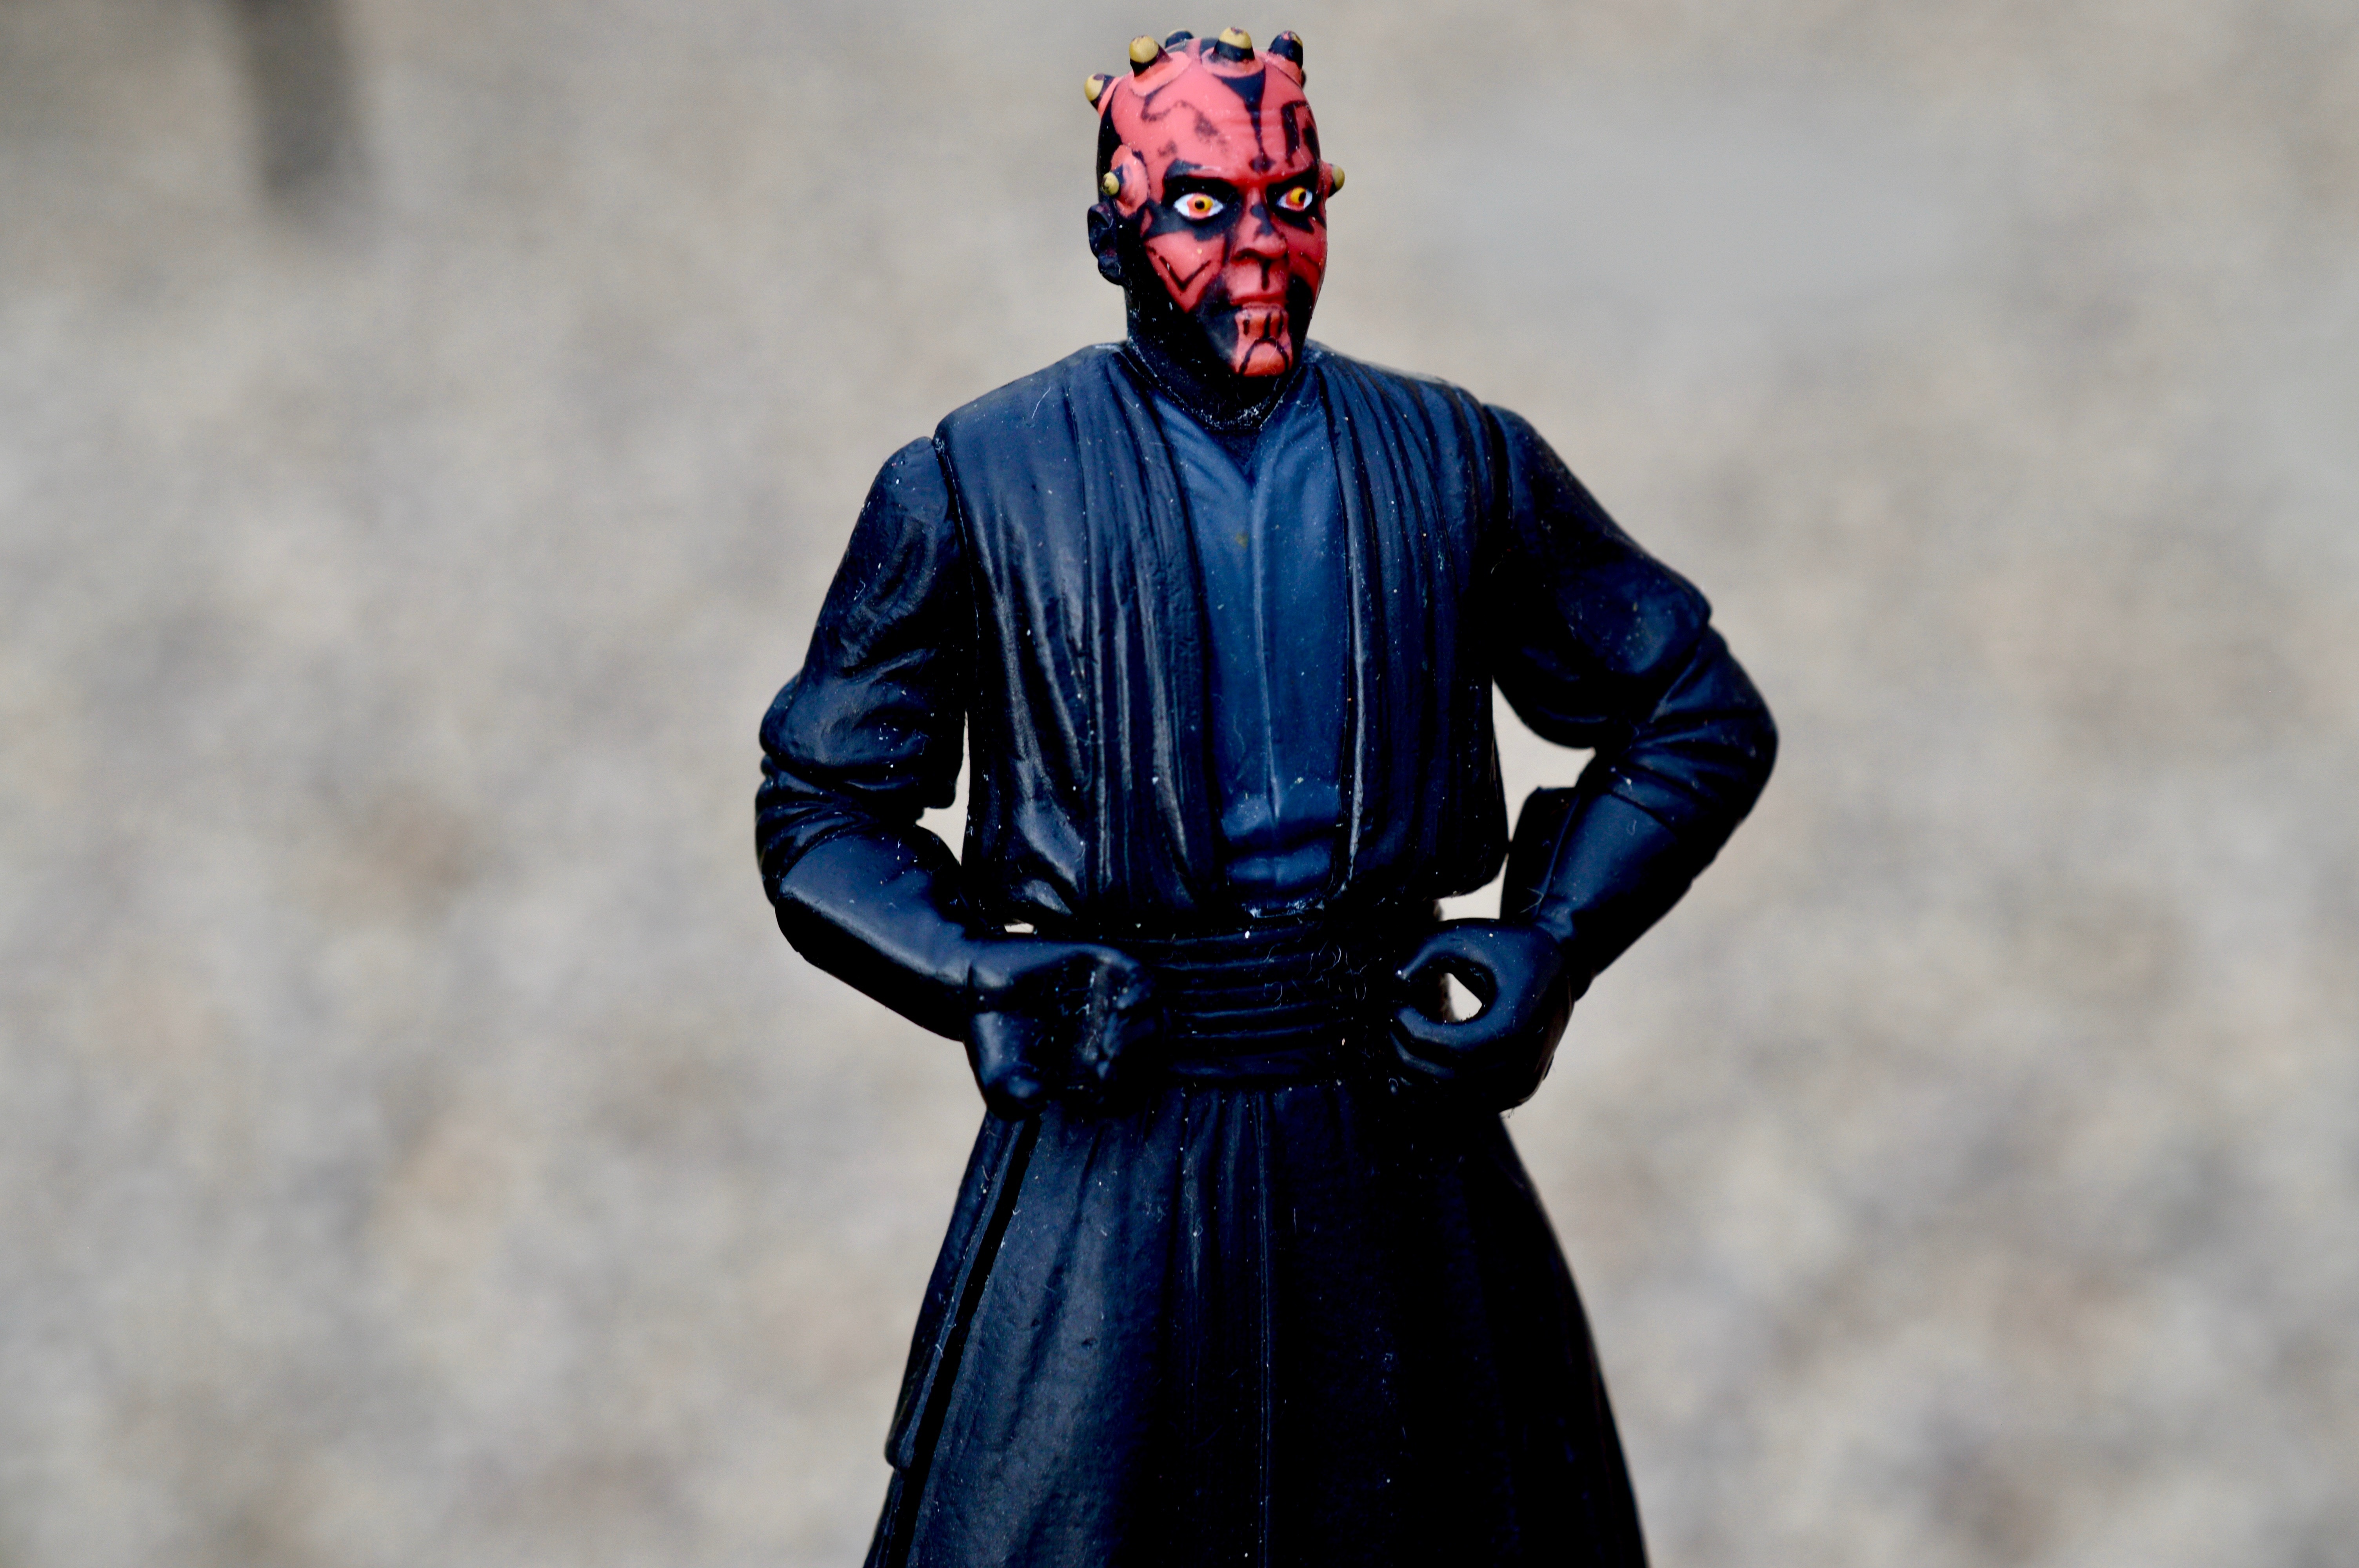
film, statue, fashion, blue, clothing, toy, outerwear, star wars, action figure, movie, villain, darth maul